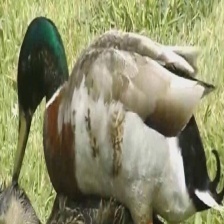
Species: MALLARD DUCK
Scientific name: ANAS PLATYRHYNCHOS
ImageNet parent category: drake